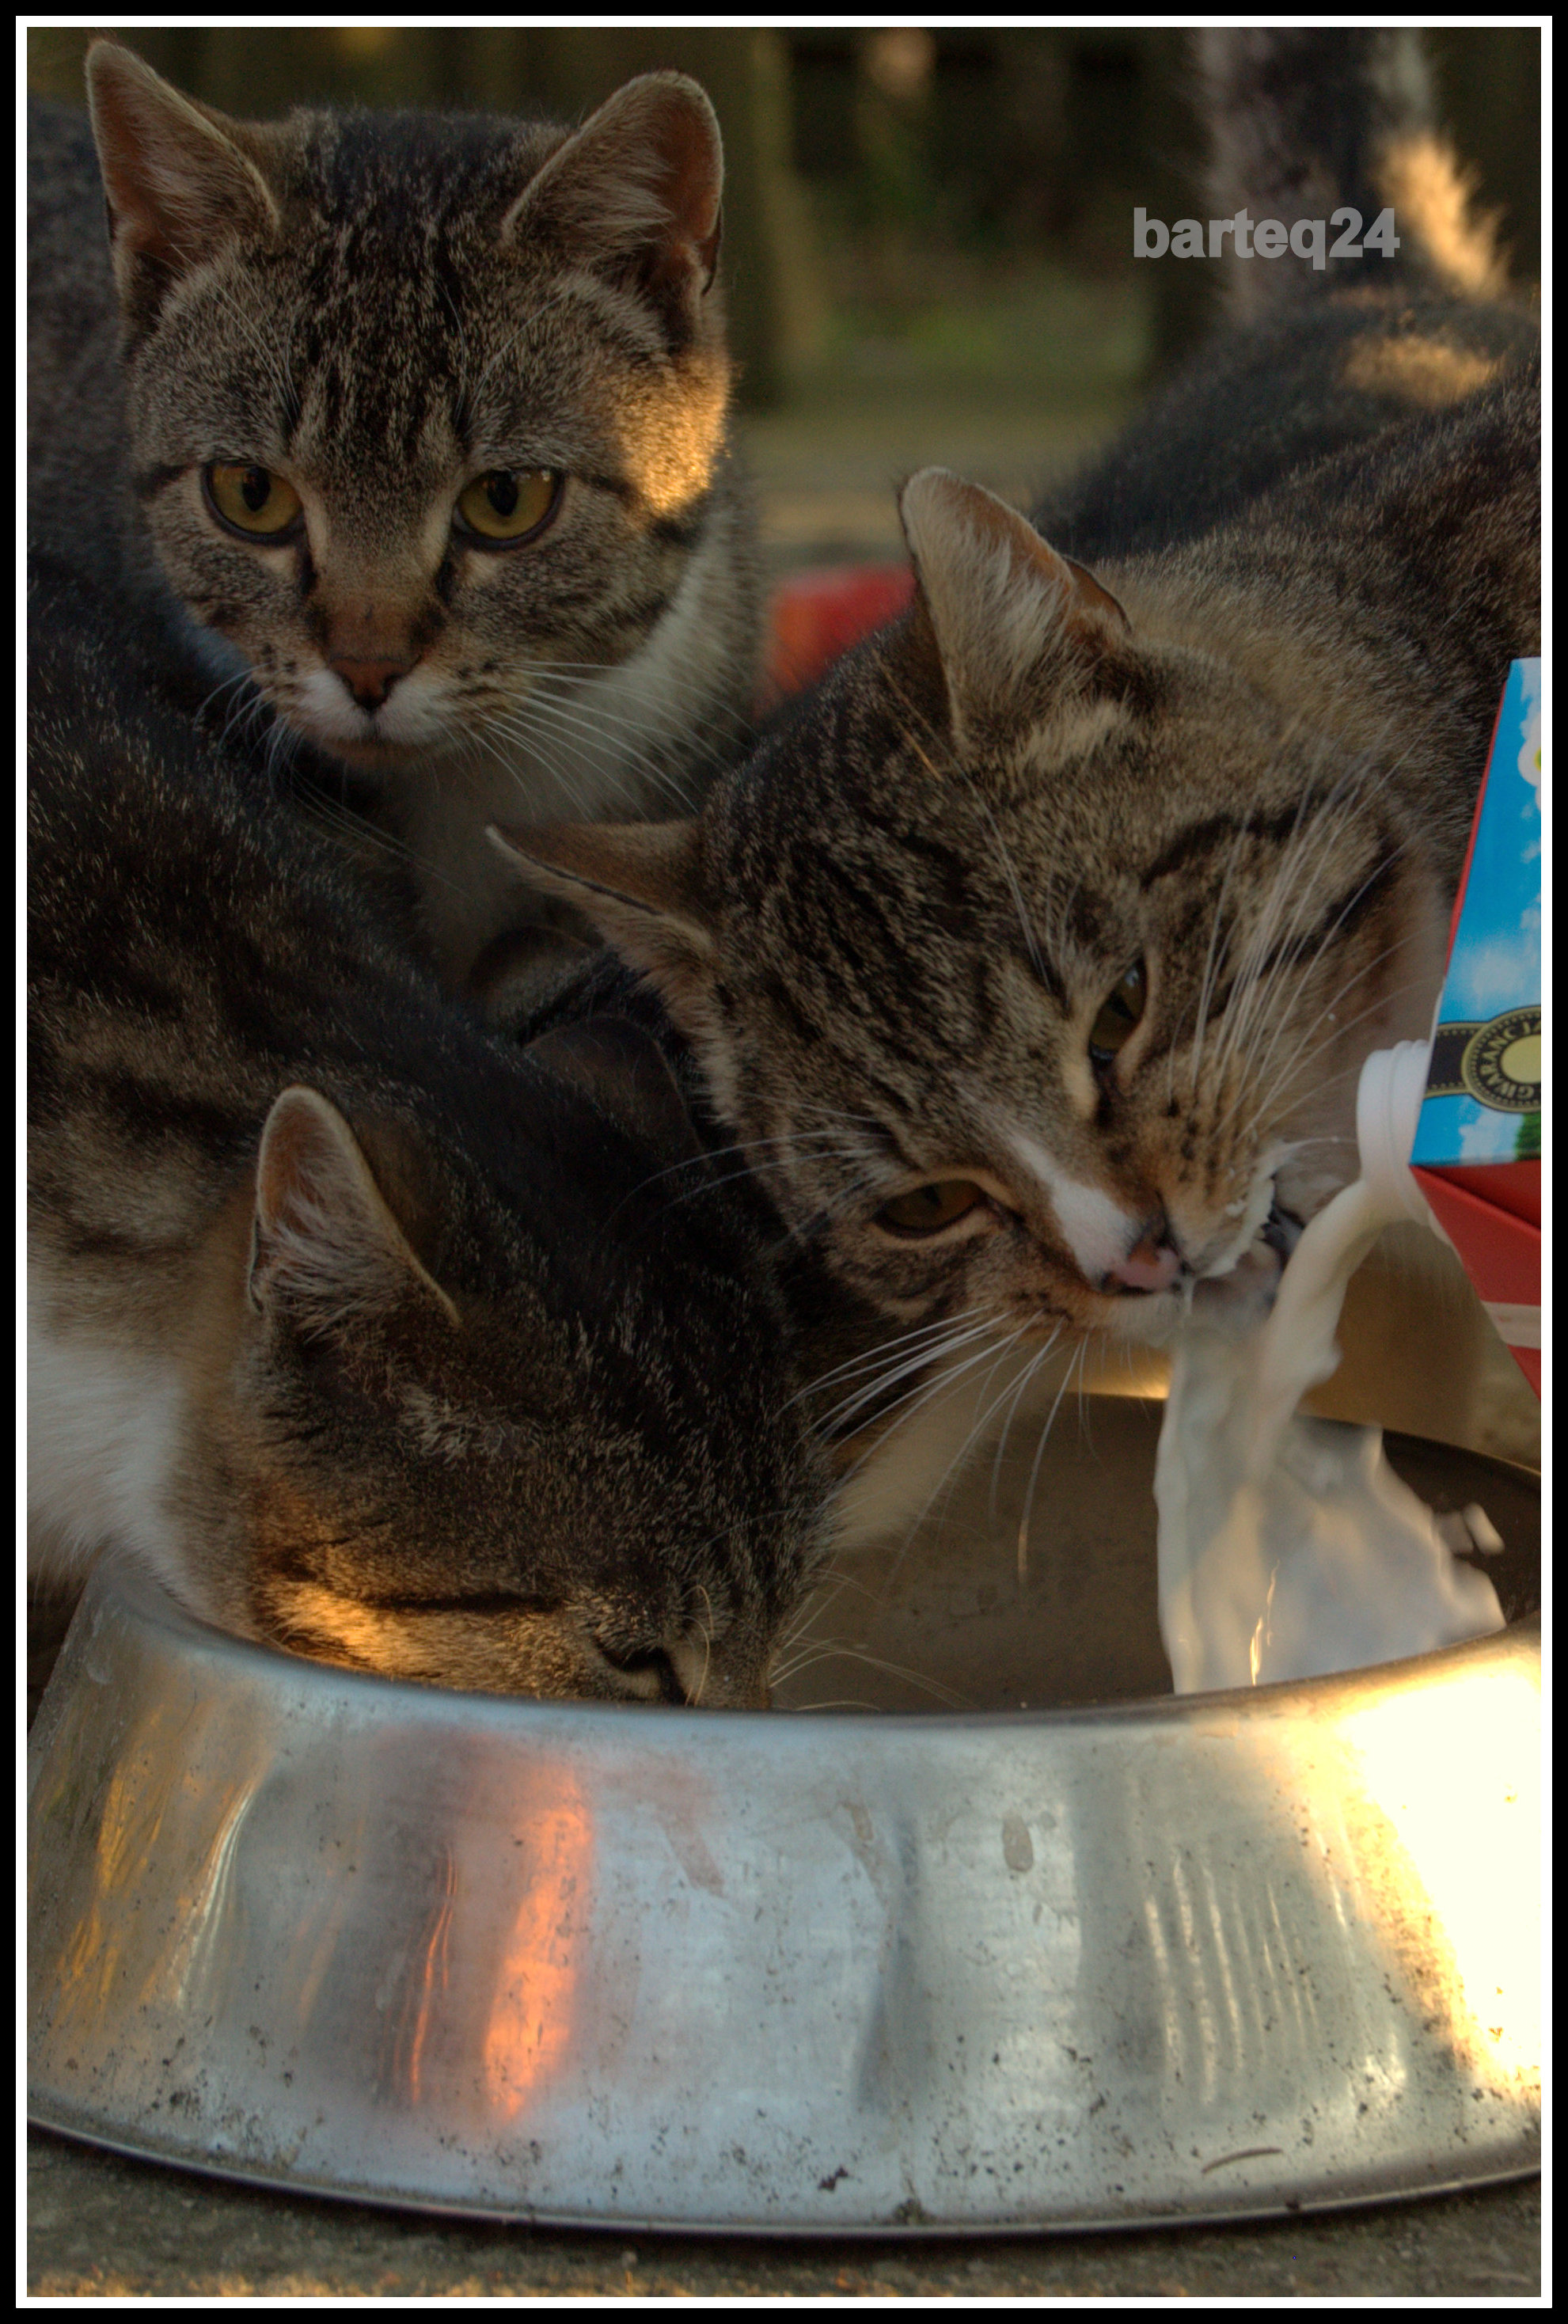
kitten, cat, mammal, fauna, whiskers, vertebrate, tabby cat, european shorthair, wild cat, small to medium sized cats, cat like mammal, domestic short haired cat